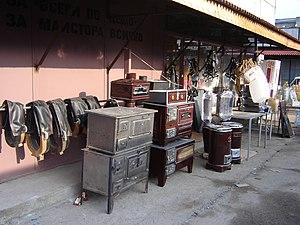
Kroumovgrad est une ville située dans le sud de la Bulgarie.